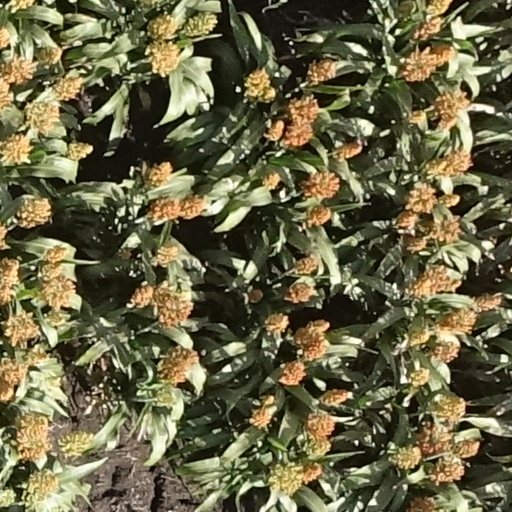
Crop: sorghum